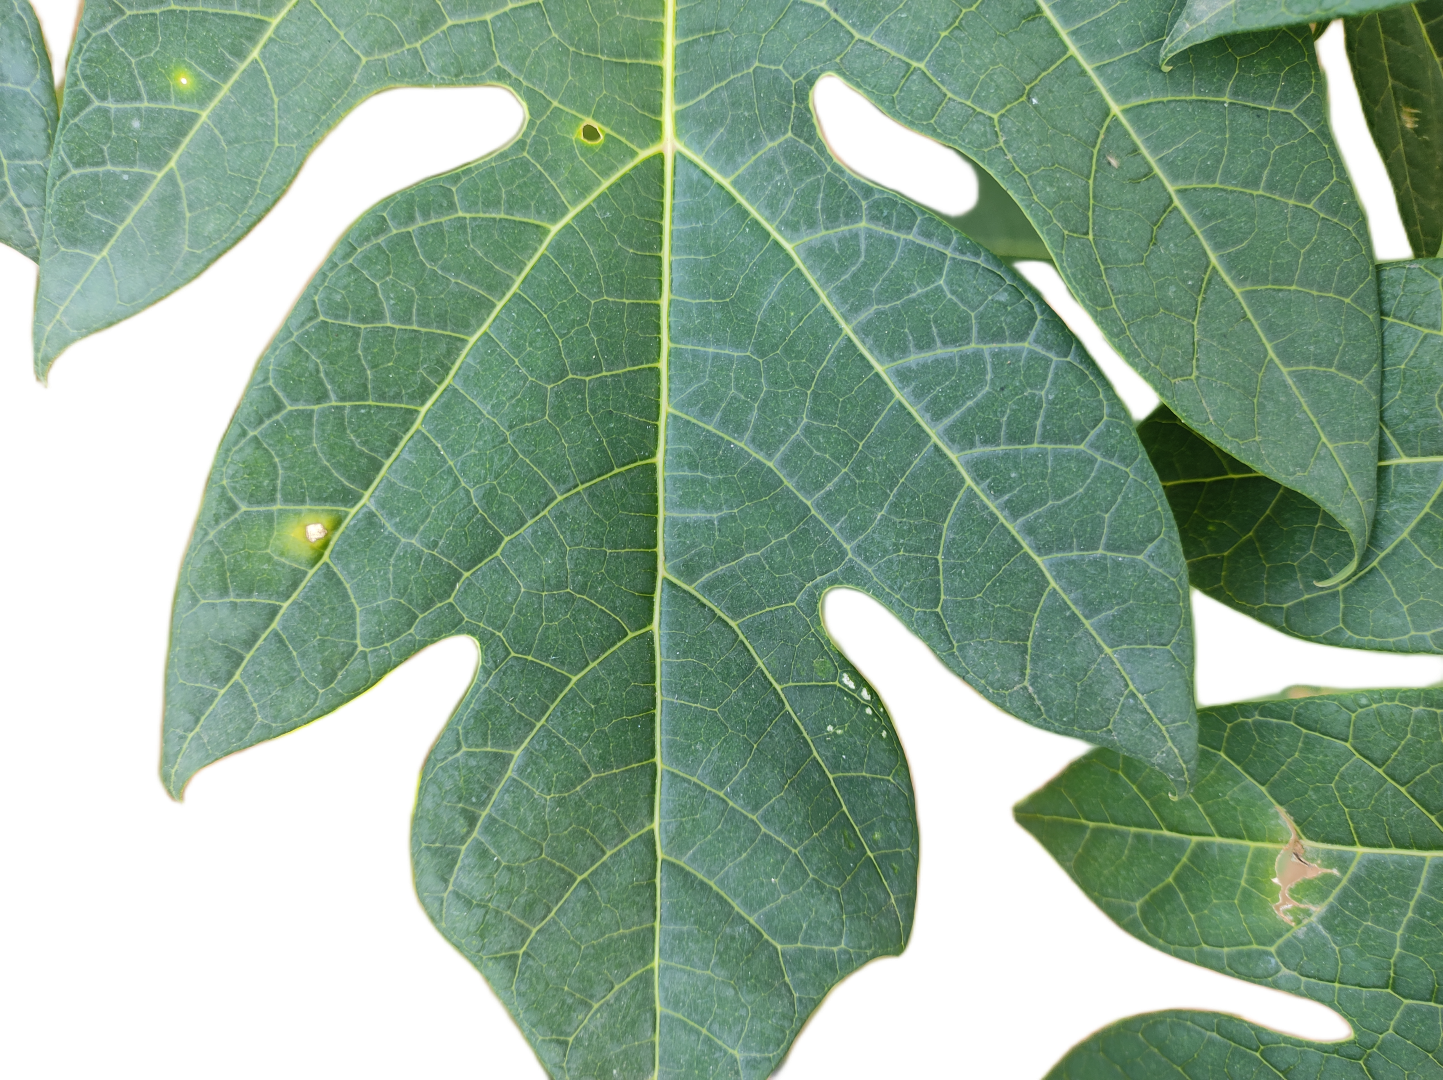
Crop: Papaya
Label: Pathogen_symptoms